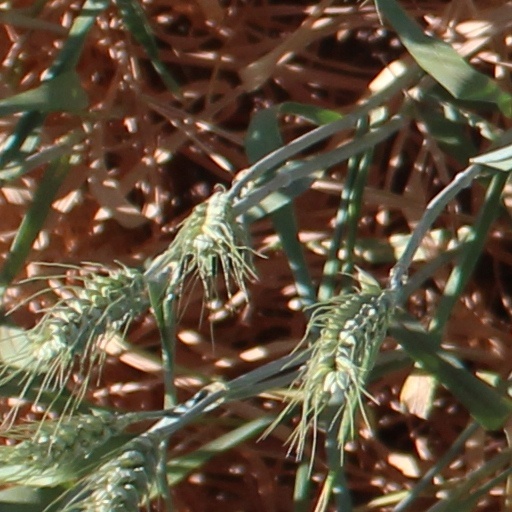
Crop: wheat